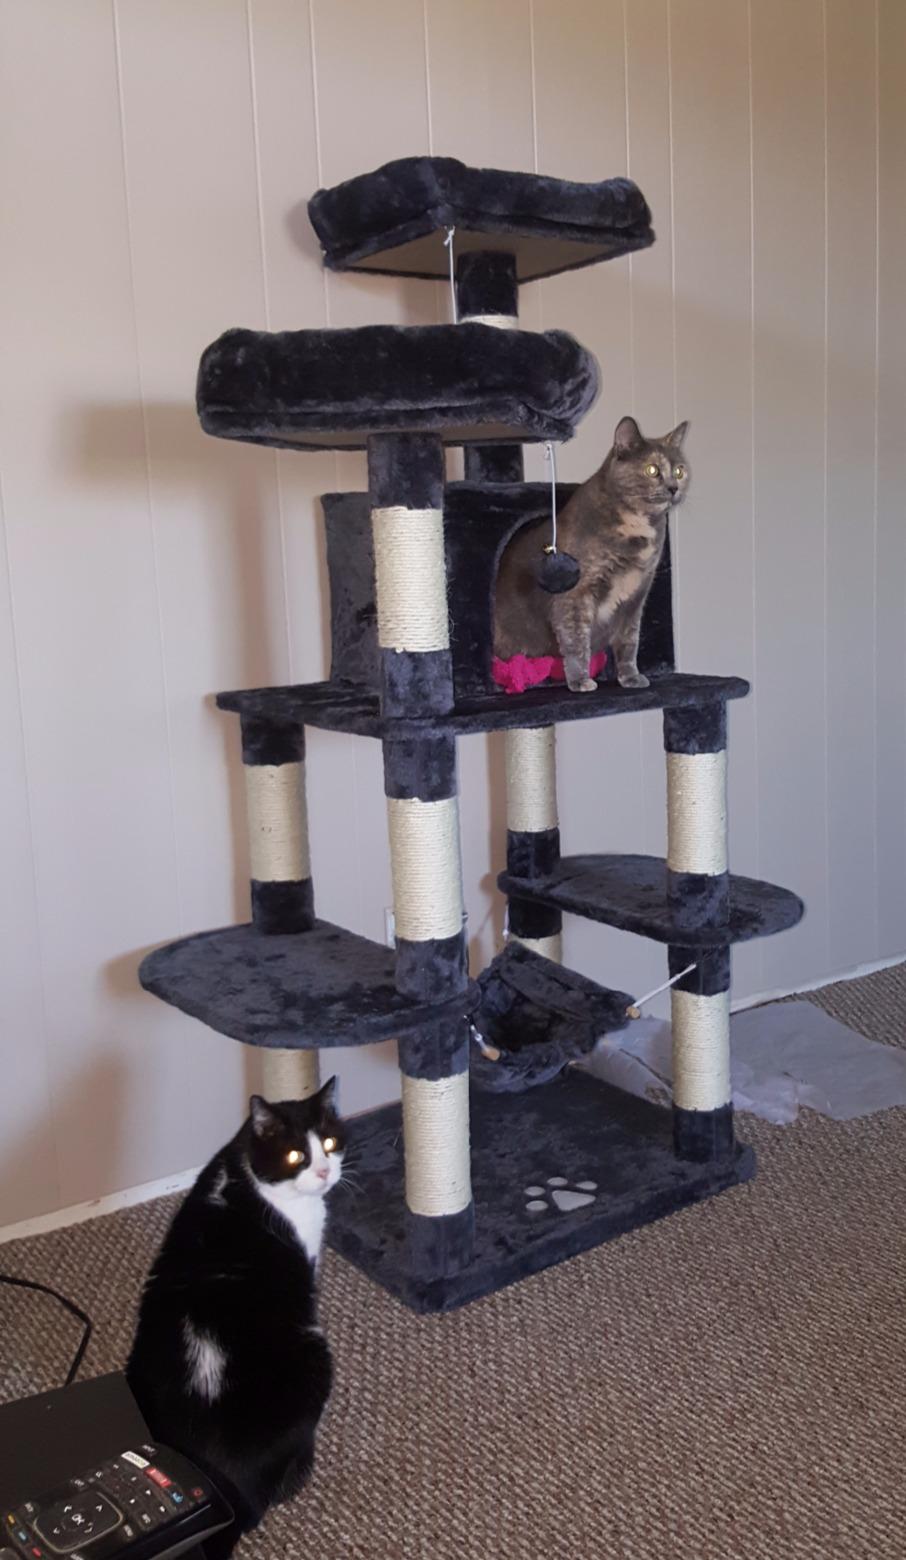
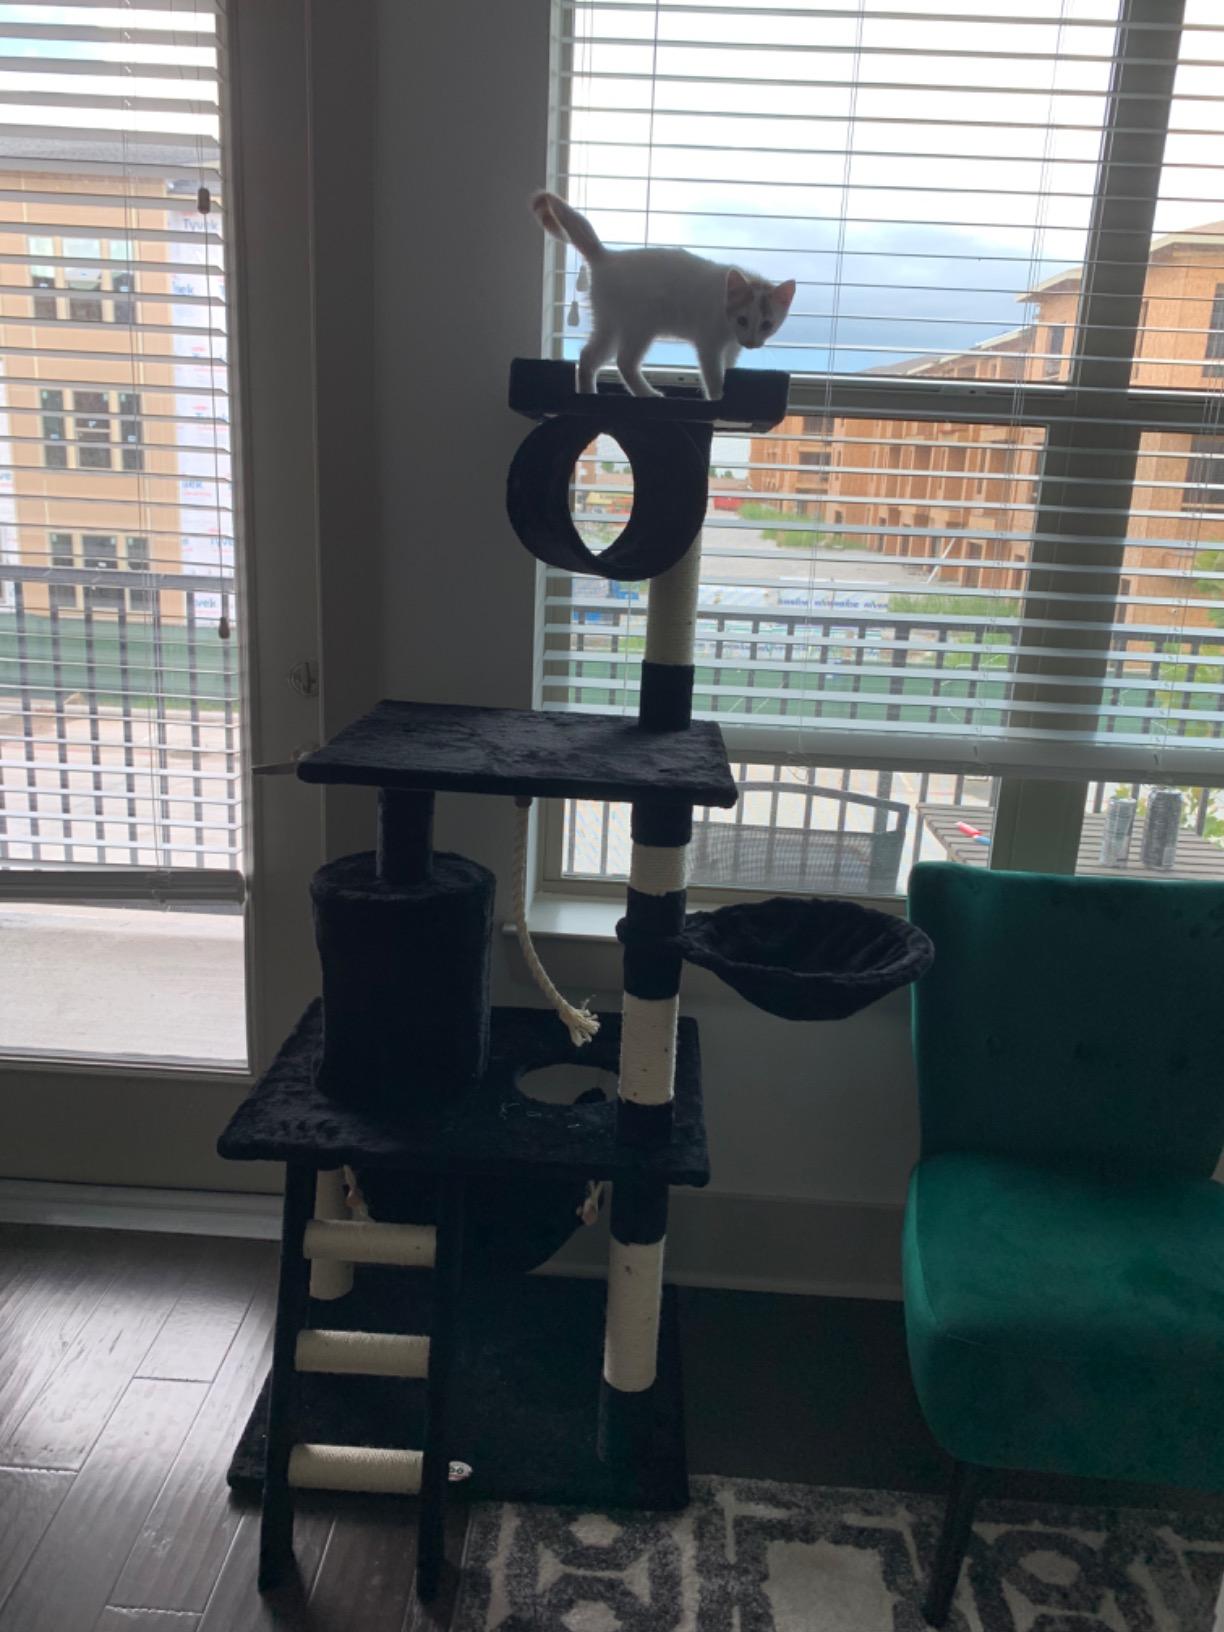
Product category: items_cat tree
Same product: no